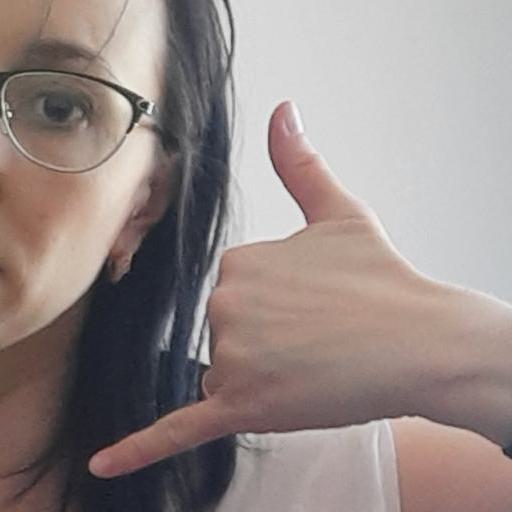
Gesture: call